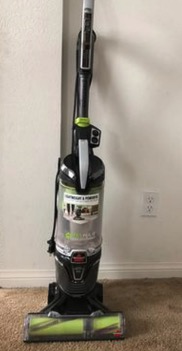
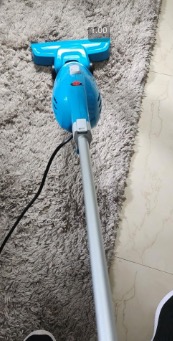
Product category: items_vacuum
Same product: no